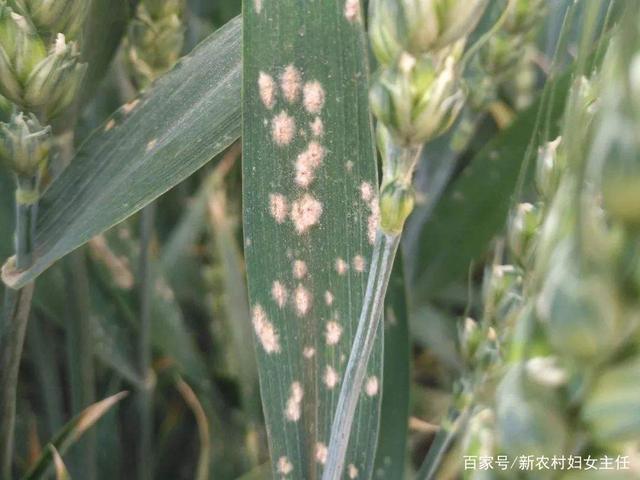
Plant: Wheat
Disease: wheat powdery mildew